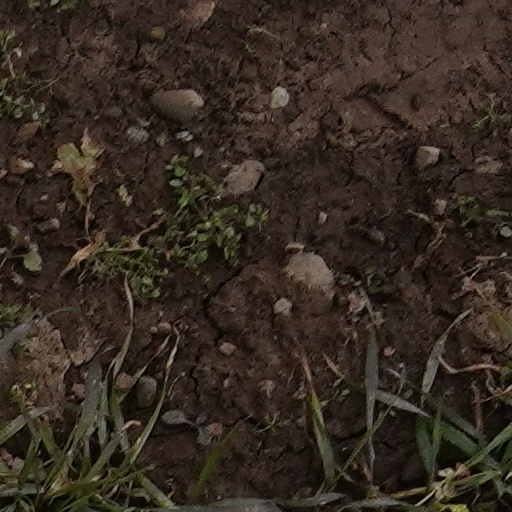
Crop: wheat